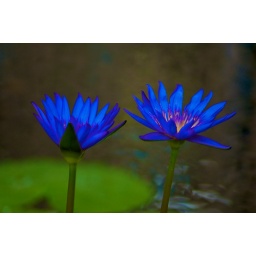
Shoot by Tamron 70-300mm.Thank you to keep clean water, water trees are human food chain also:)